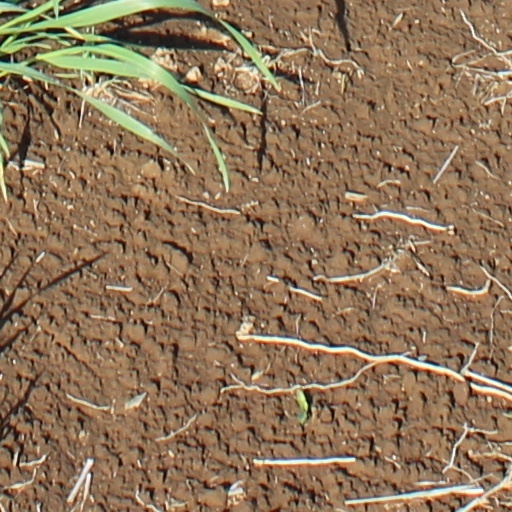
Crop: wheat